Climate change in Iran

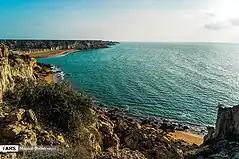
Makran Coast

The southeast coast of Iran, Makran, is of great economic and environmental importance. Regarding sea level rise vulnerability based on geomorphological, environmental and socioeconomic factors, a study found that low lying coasts in Makran would particularly be vulnerable. Makran coast is more vulnerable to natural hazards because of its high rates of tectonic uplifts. In addition to putting it at greater risk of sea level rise, this can trigger extreme events such as earthquakes and tsunamis.